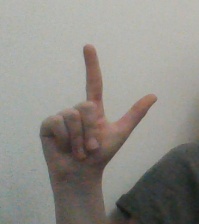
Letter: laam